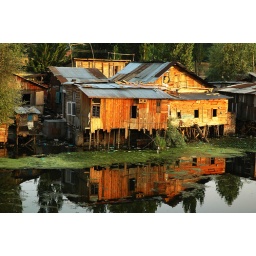
KASHMIR- house in dal lake